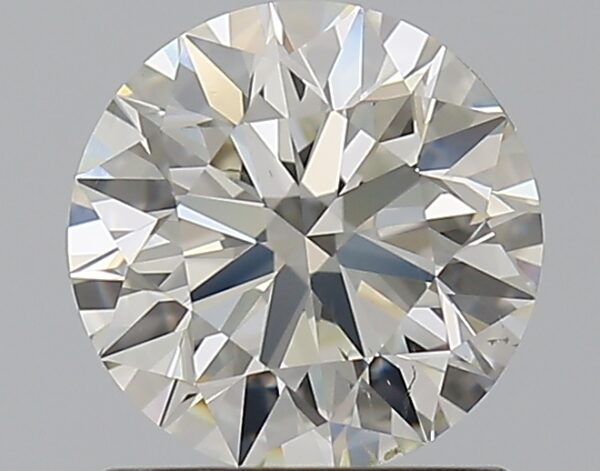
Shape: round
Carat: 1.01
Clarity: SI1
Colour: K
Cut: EX
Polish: EX
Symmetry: EX
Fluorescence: N
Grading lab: GIA
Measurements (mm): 6.39 x 6.43 x 3.99